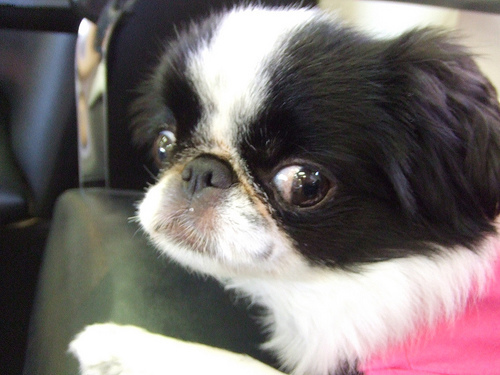
Animal: dog
Breed: japanese_chin